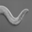
Label: worm